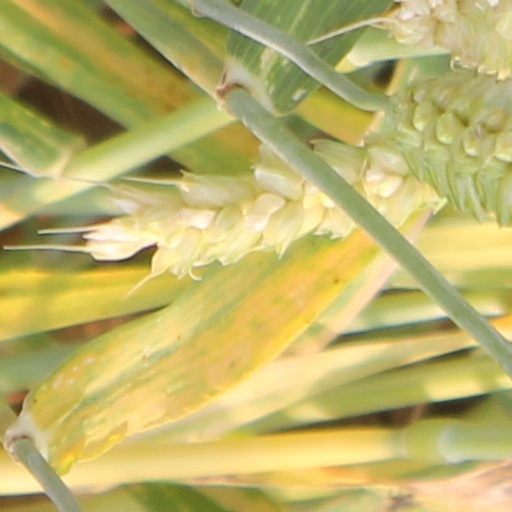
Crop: wheat